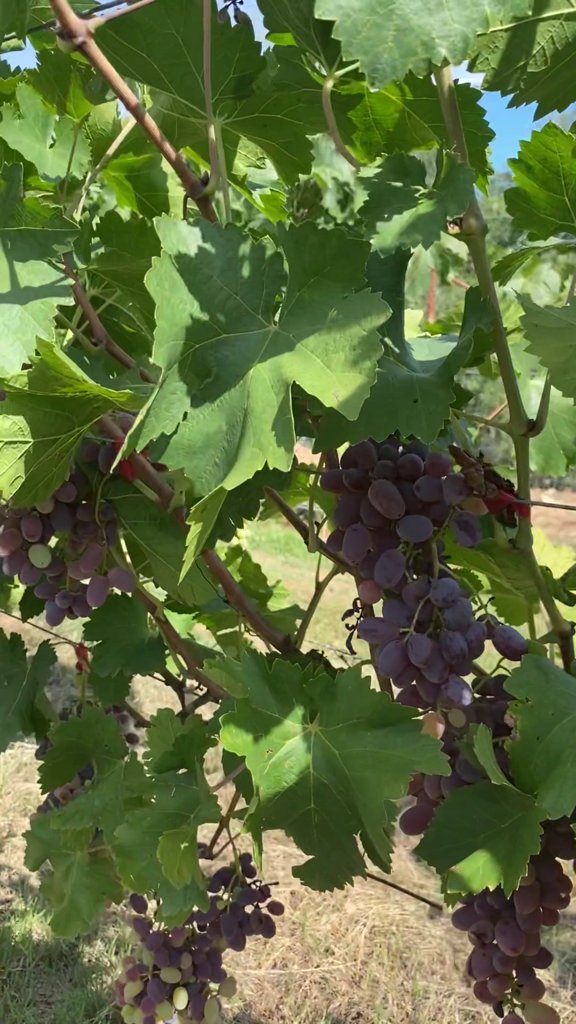
Berries visible: 166
Grape clusters: 4